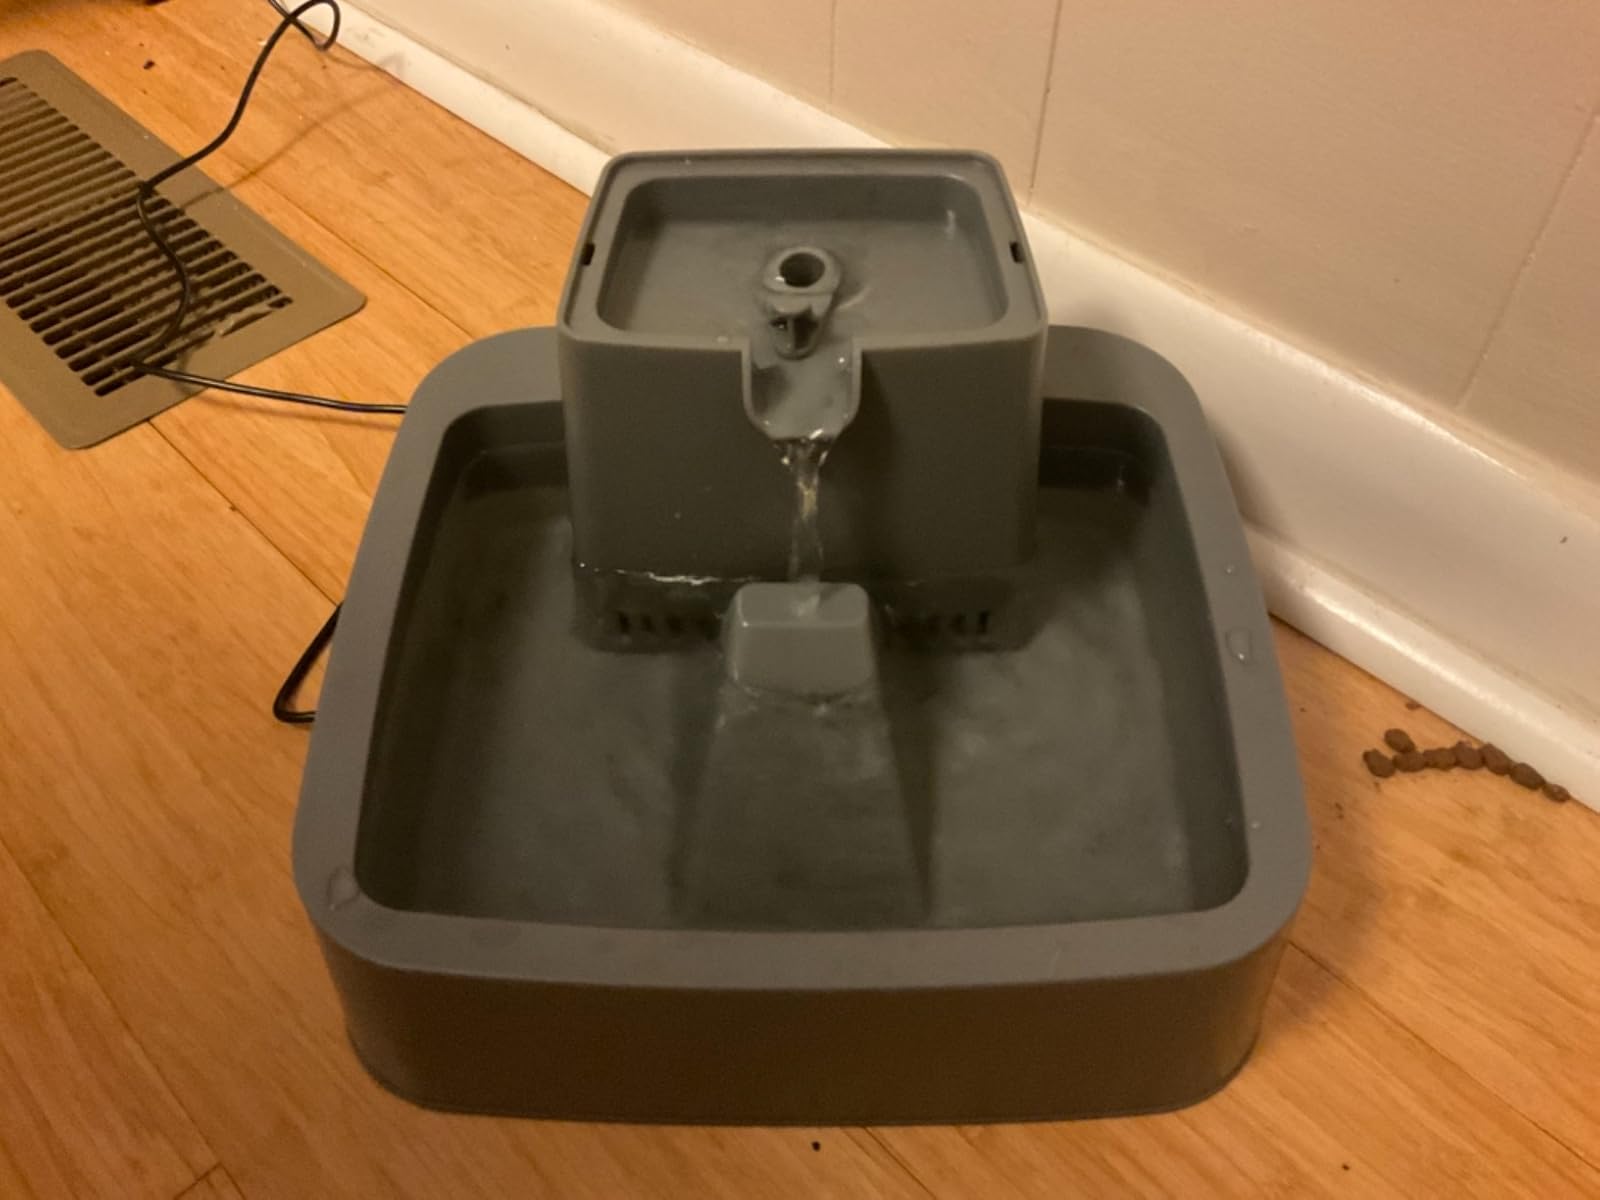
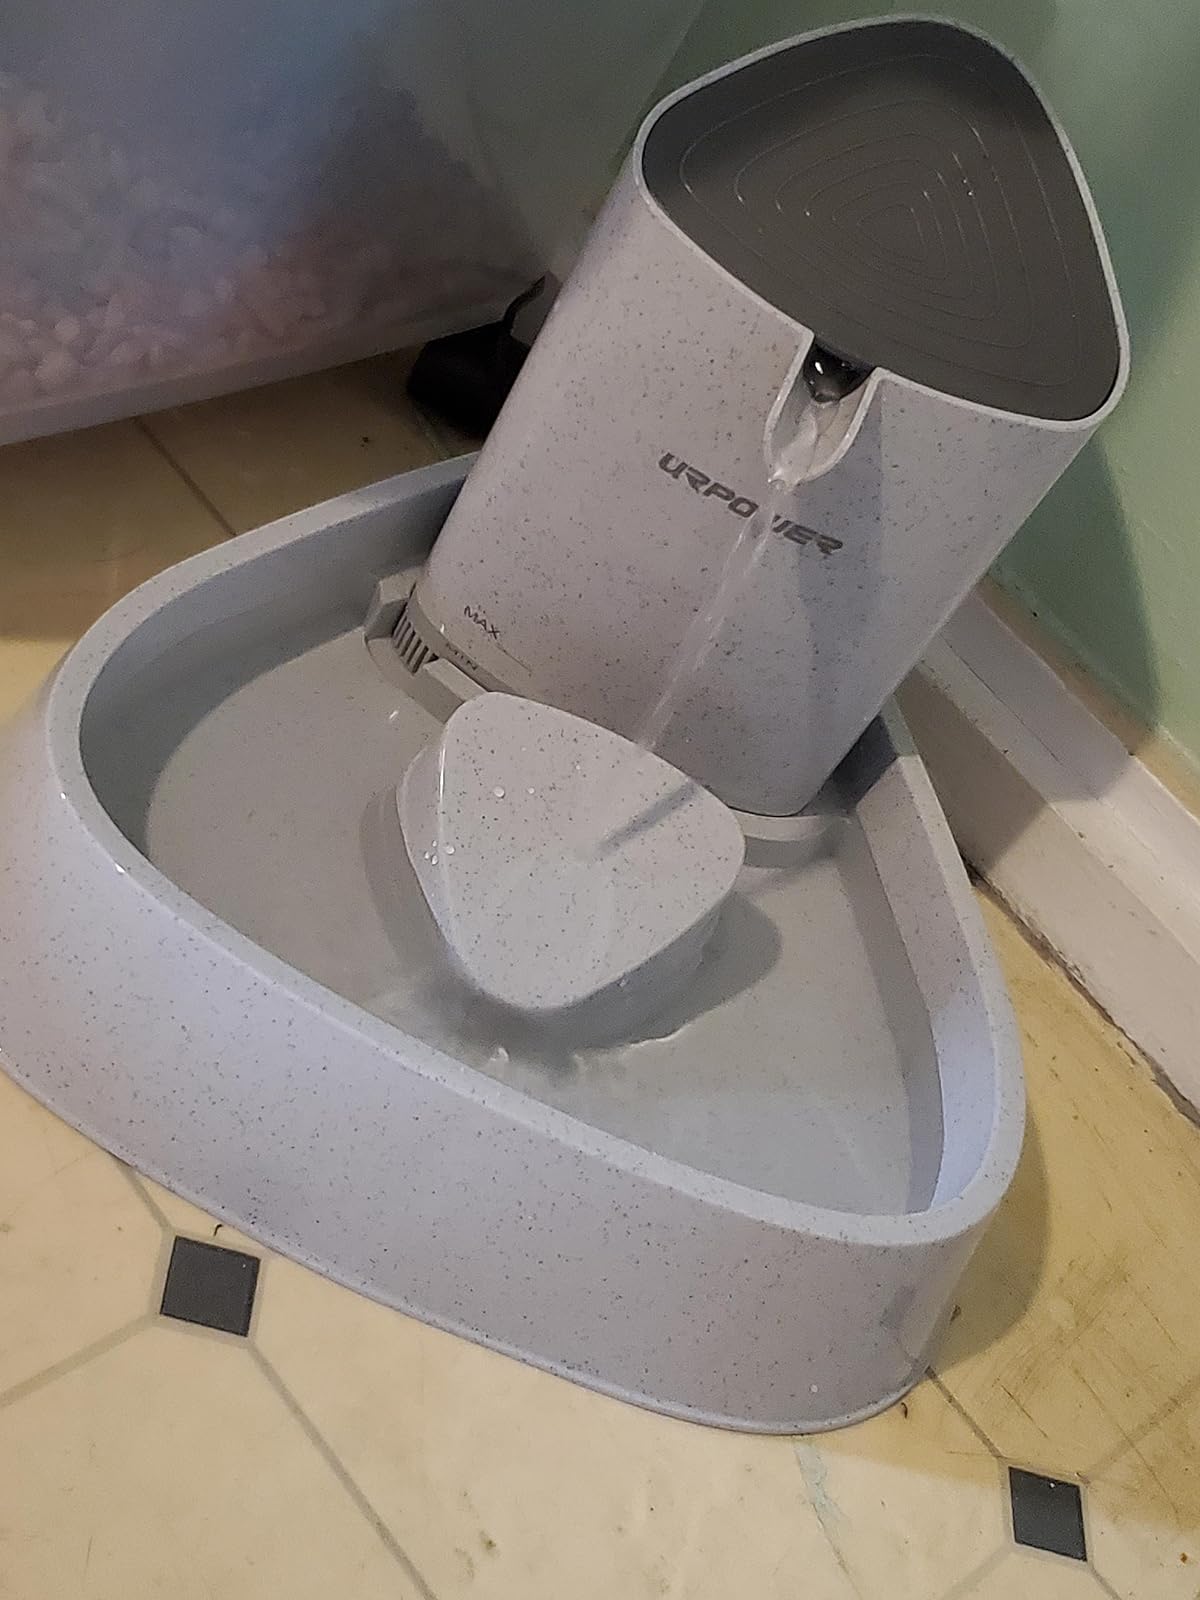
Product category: items_bowl
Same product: no